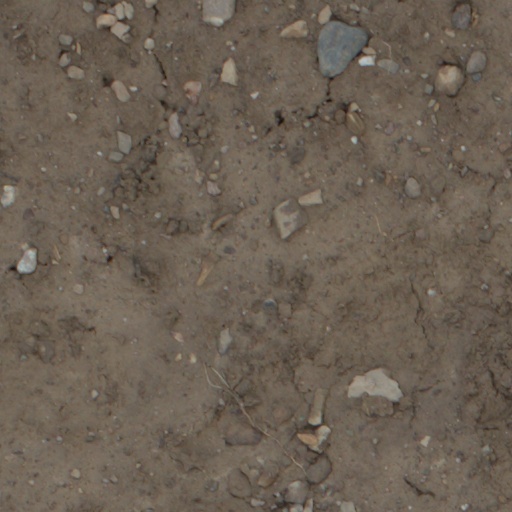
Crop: wheat